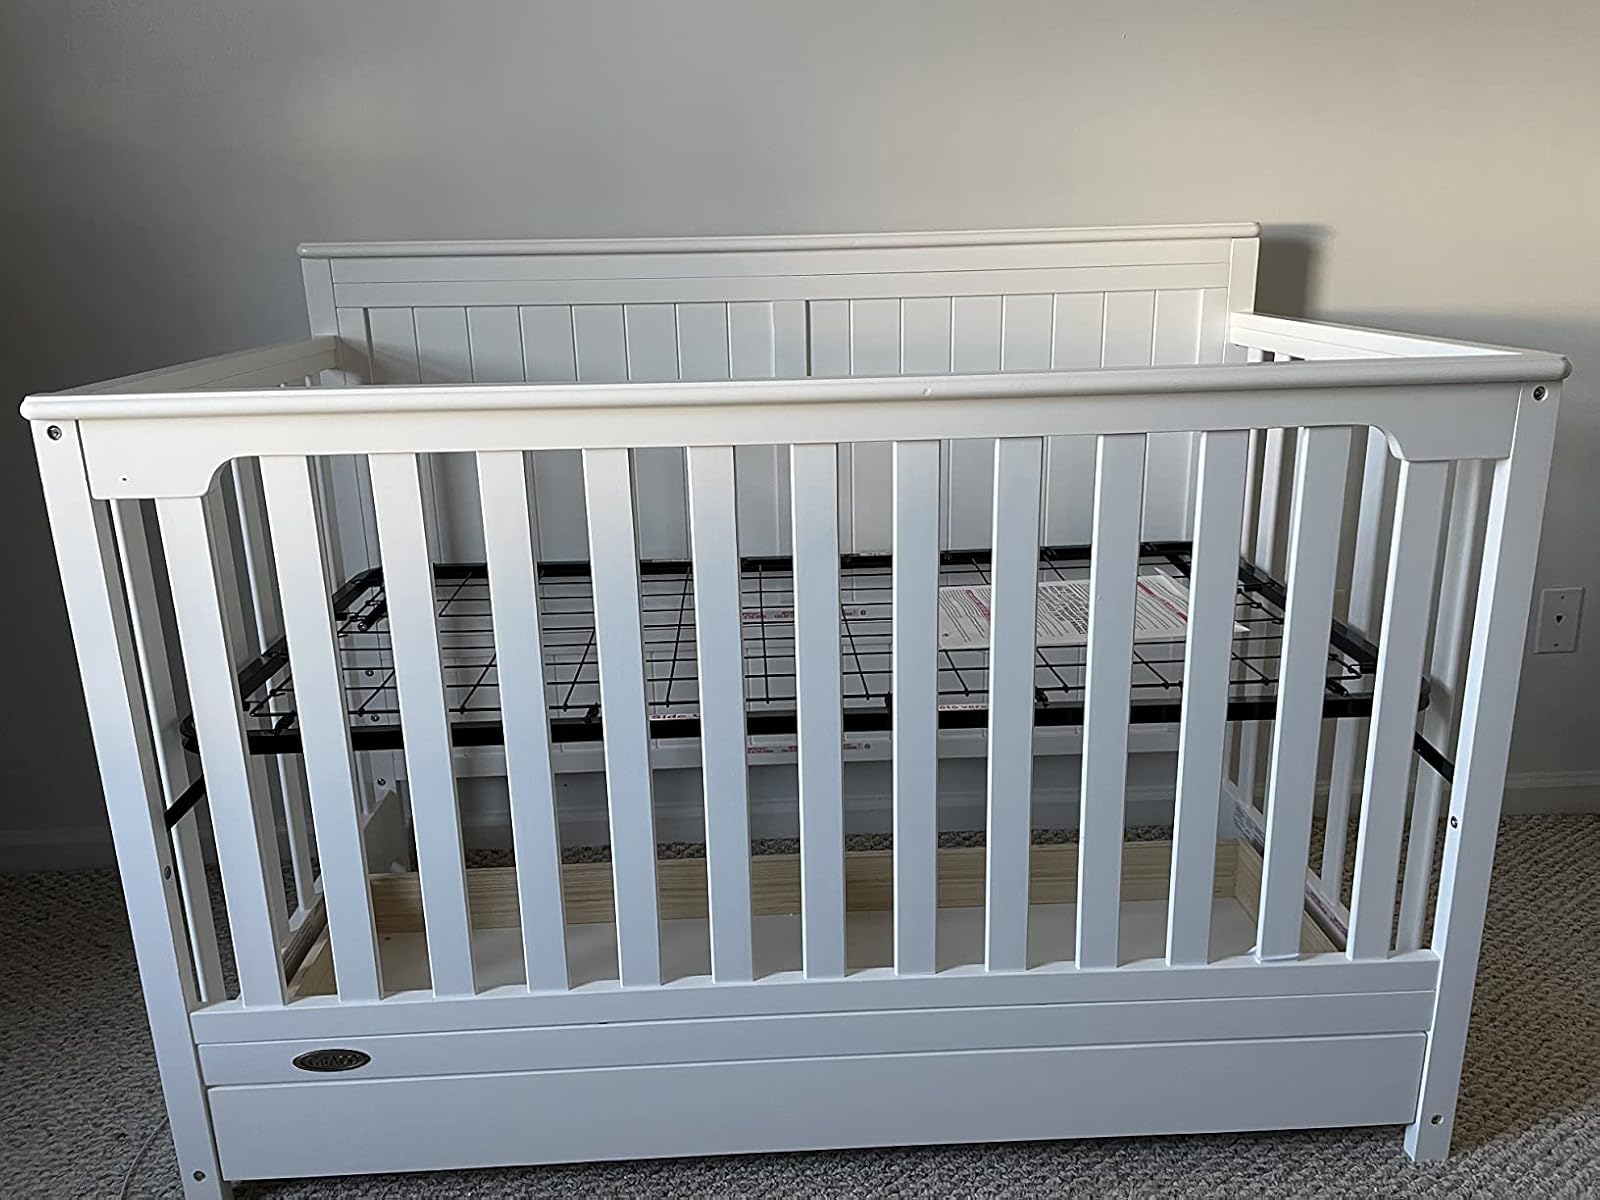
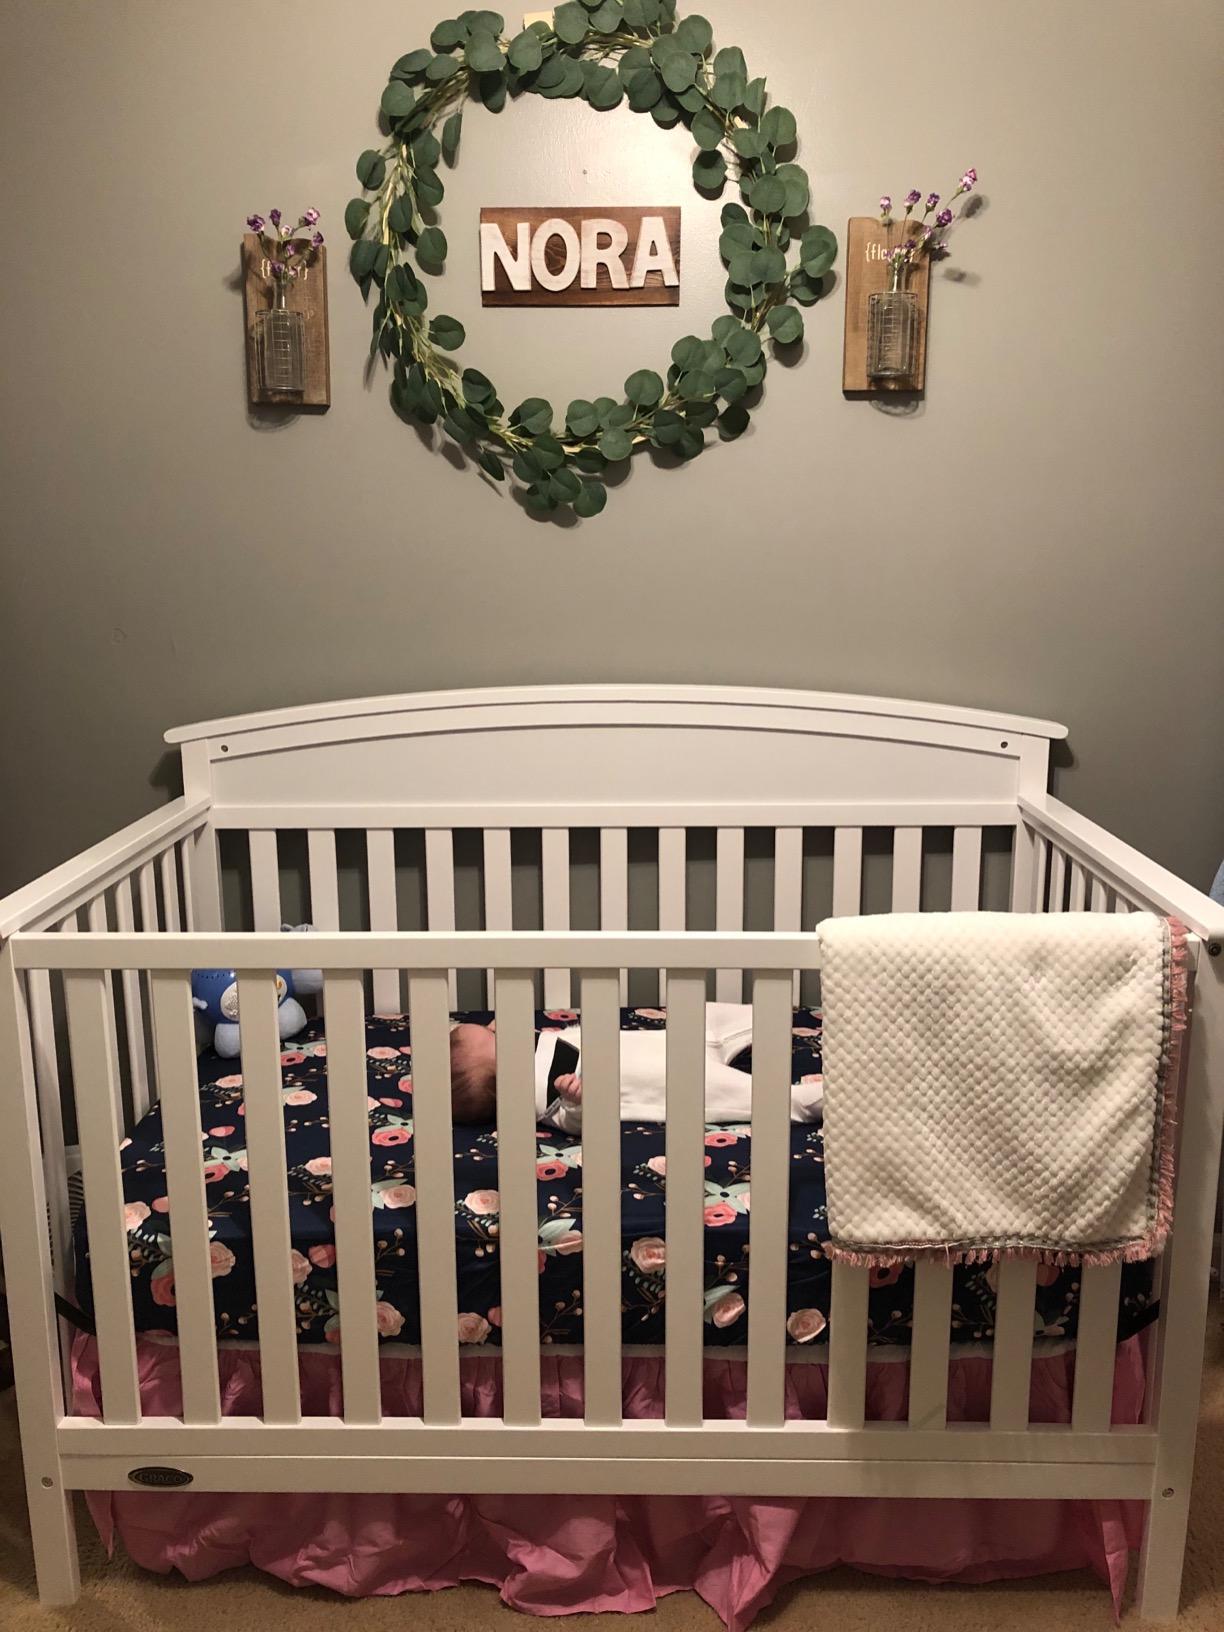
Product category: products_crib
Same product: no